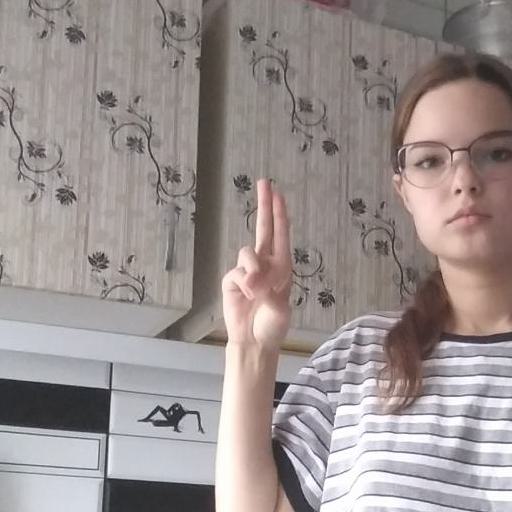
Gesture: two_up